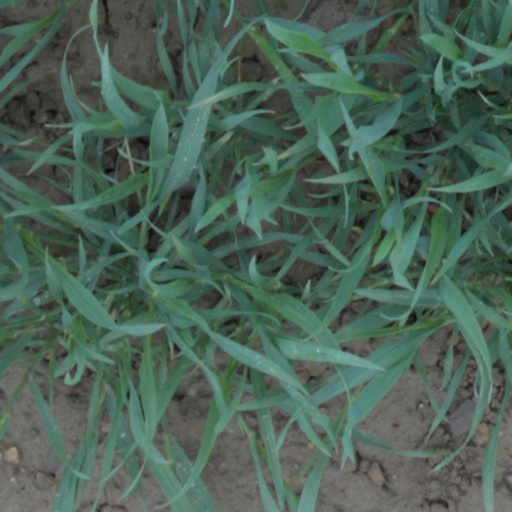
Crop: wheat